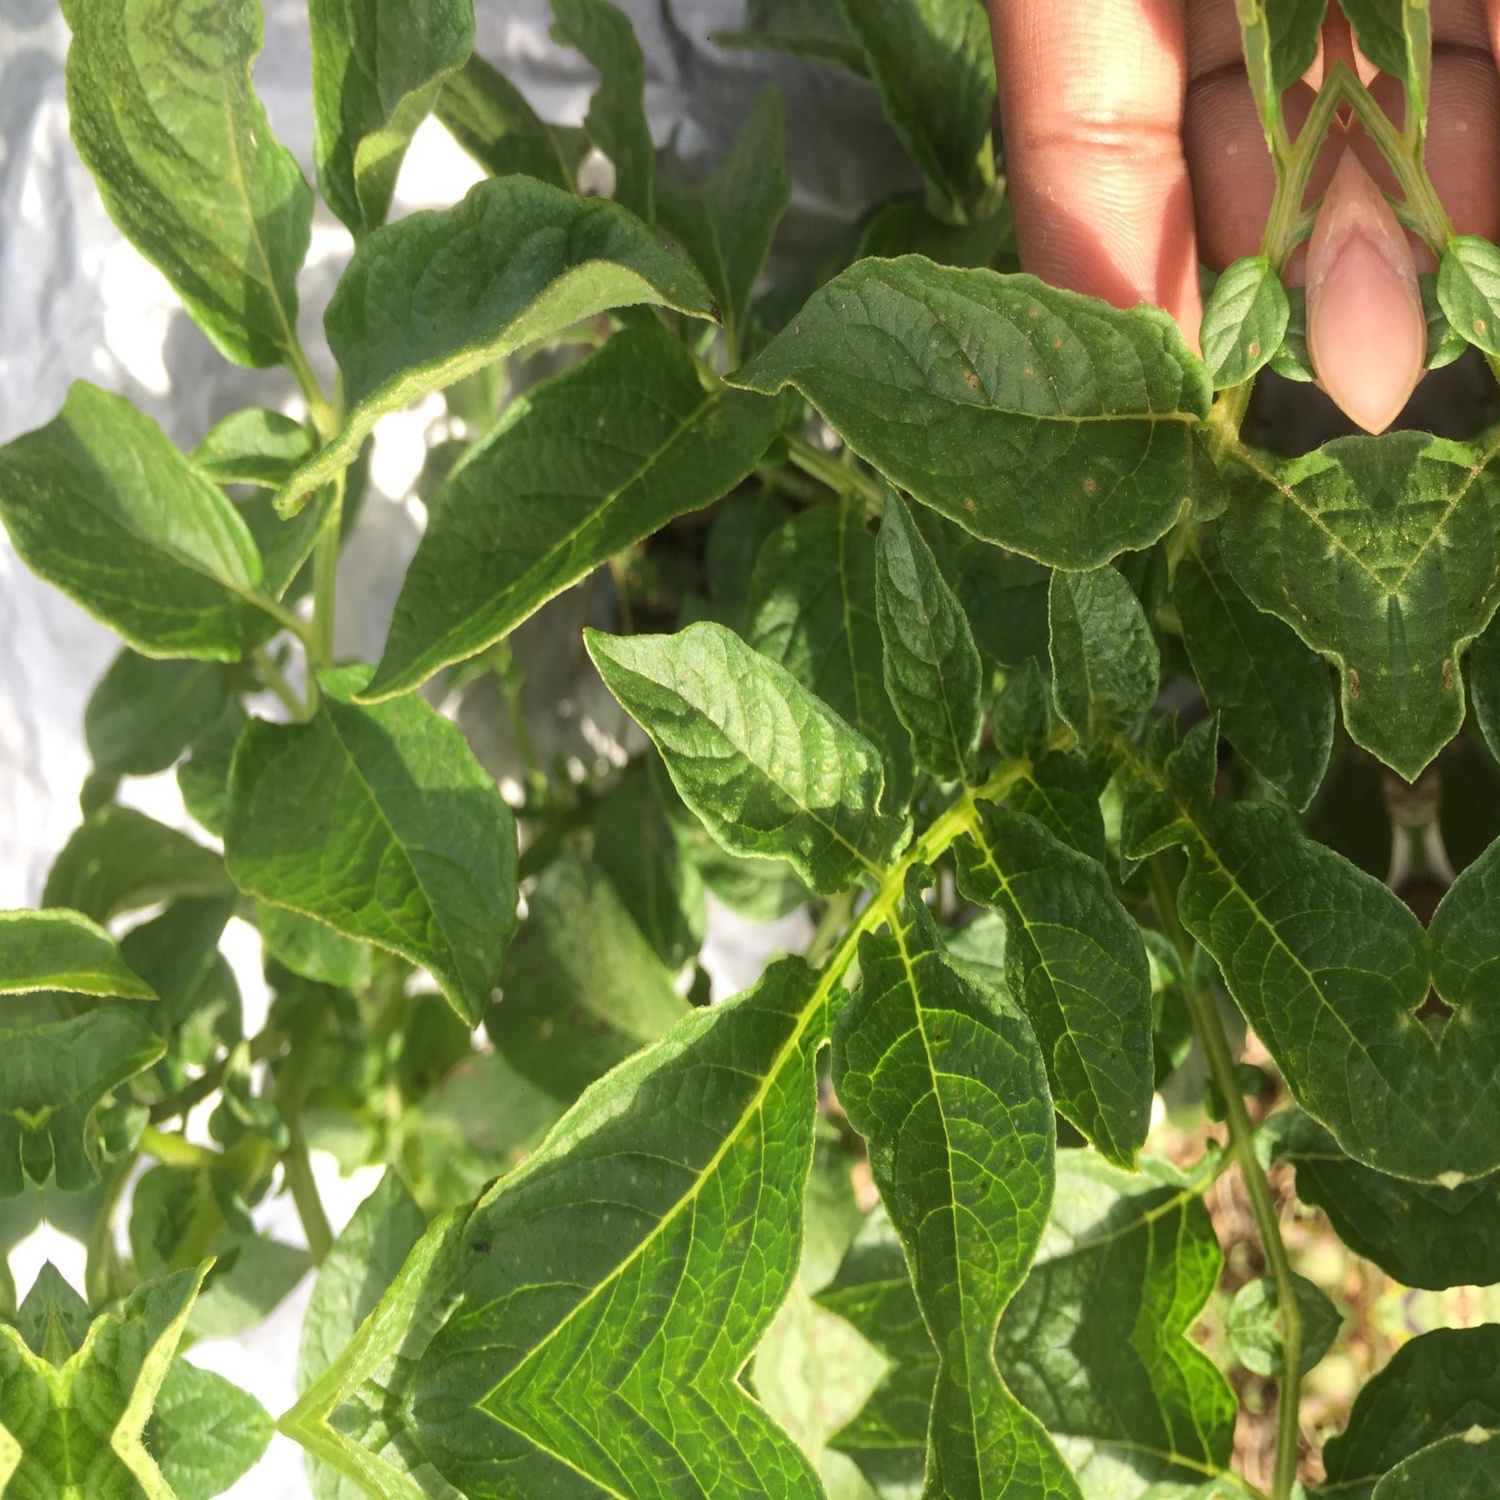
Etiqueta: Virus